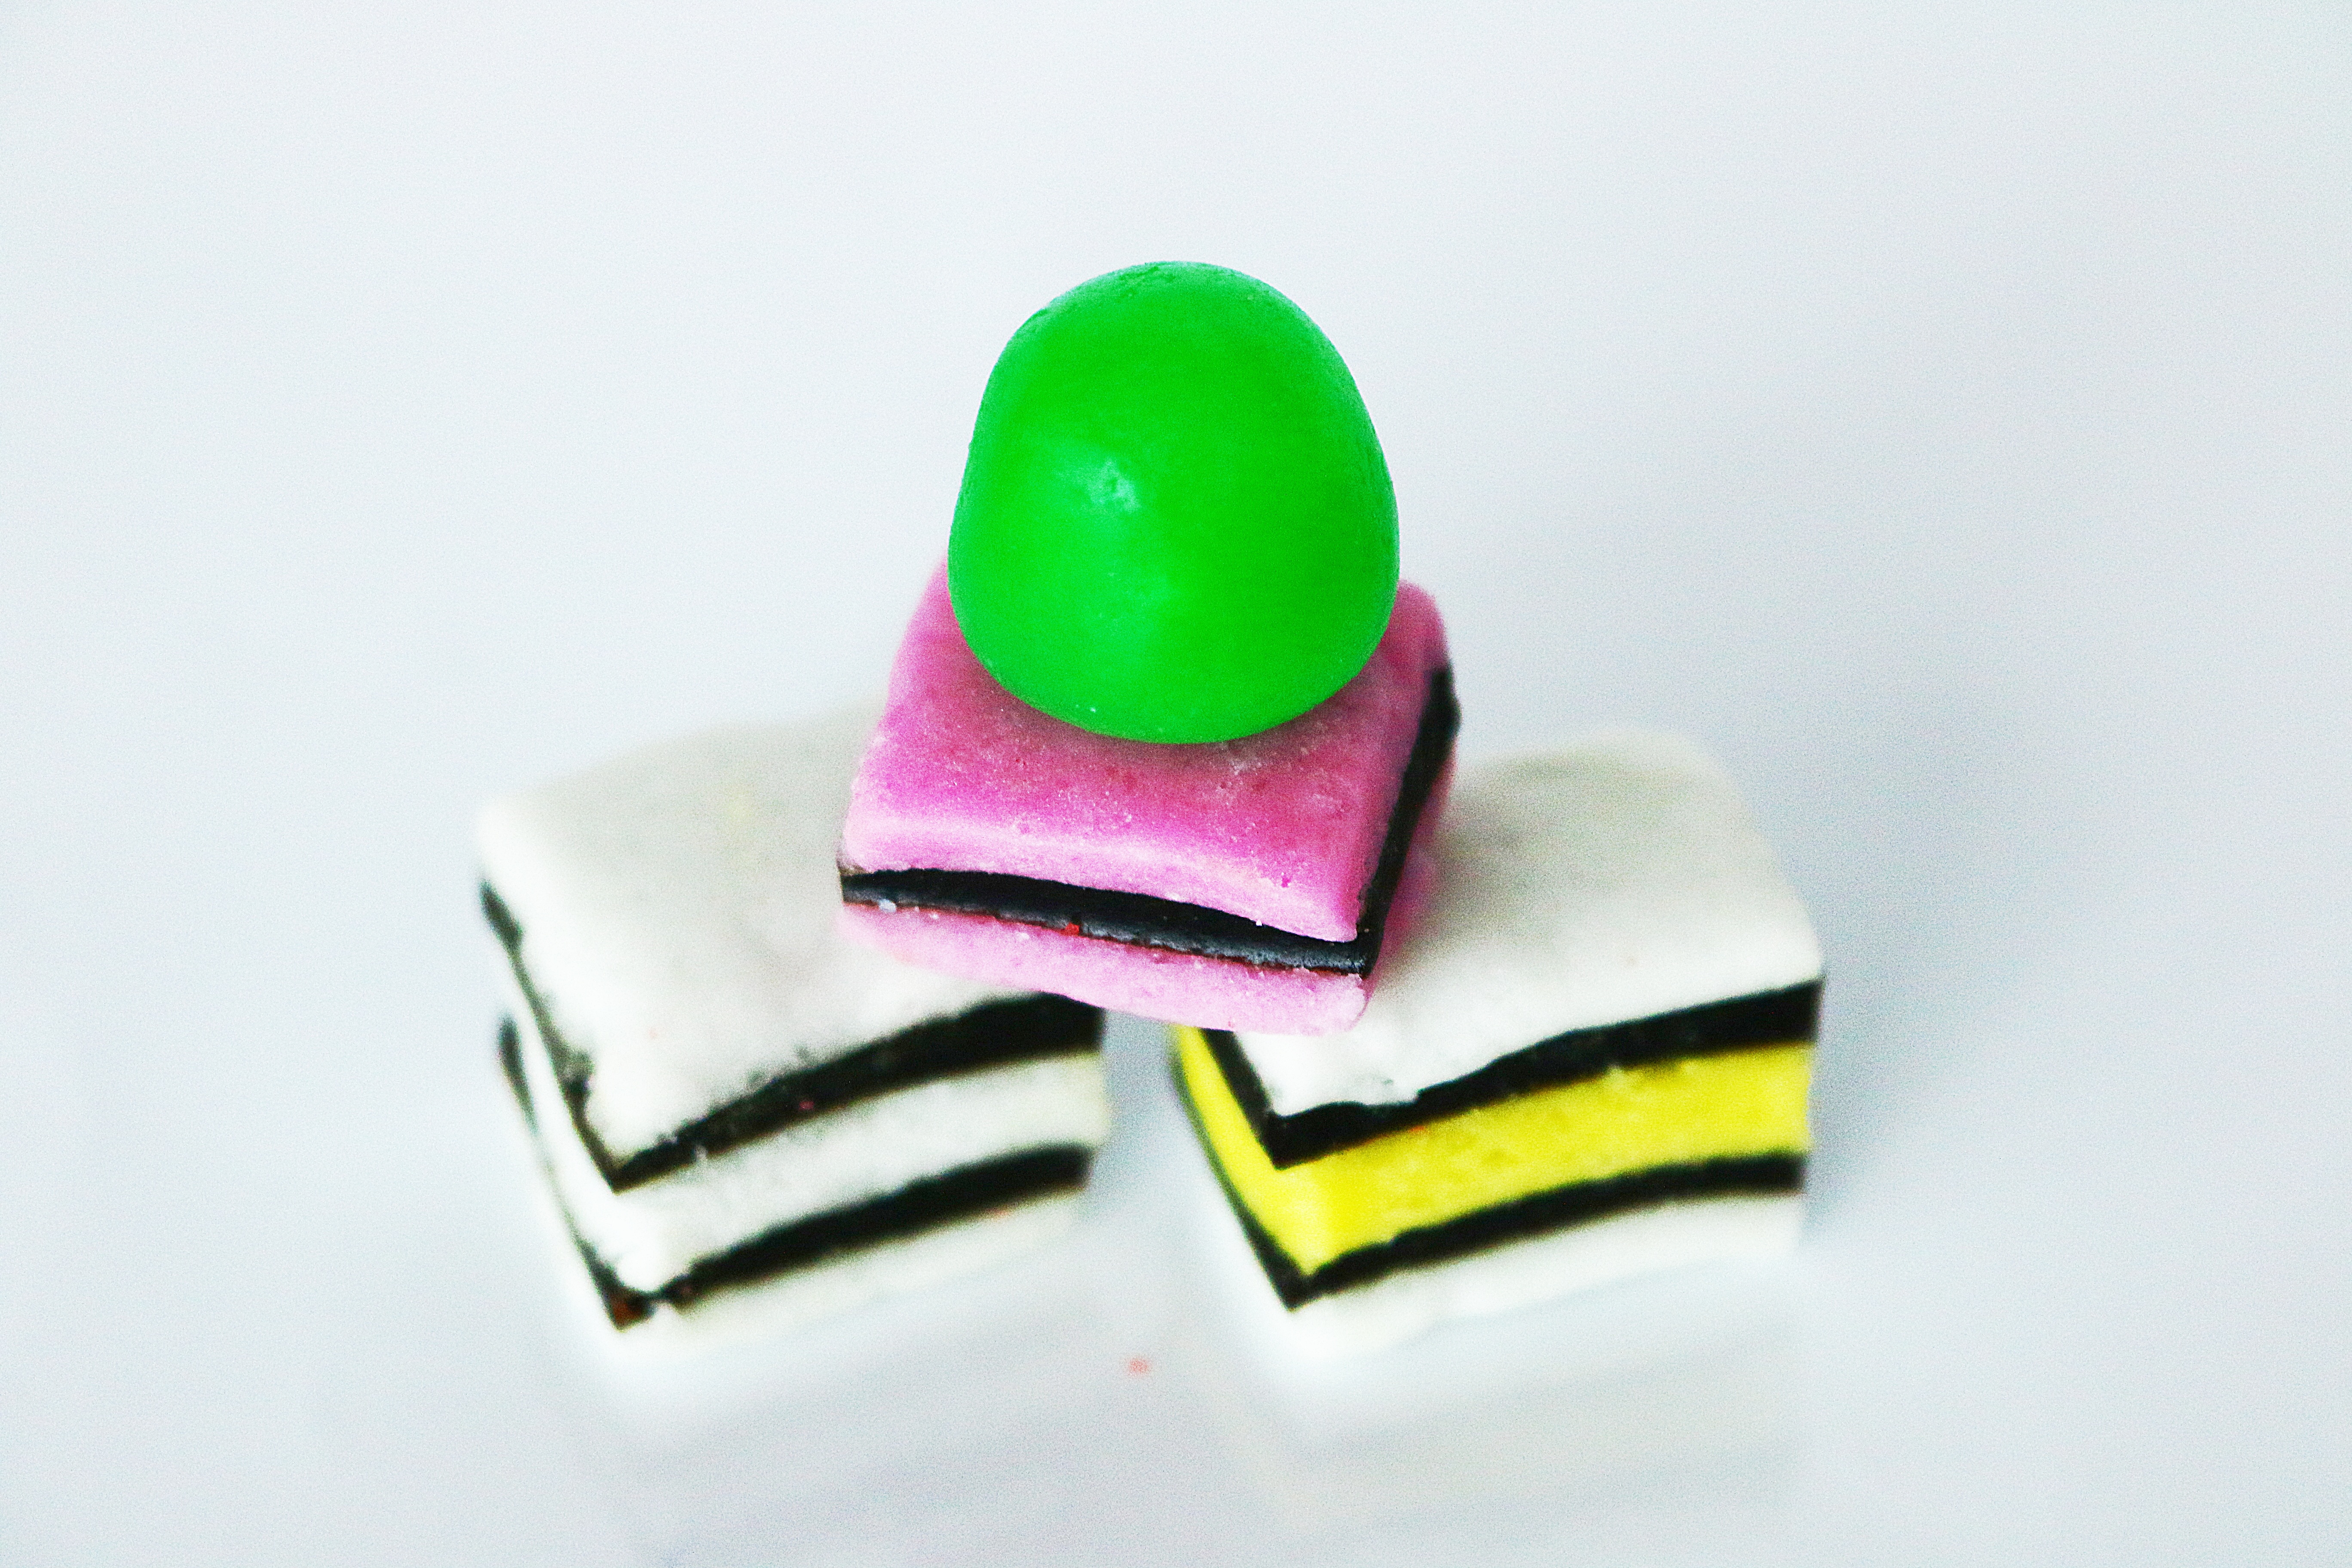
white, food, green, black, yellow, pink, dessert, cake, colors, icing, candy, multicoloured, licorice